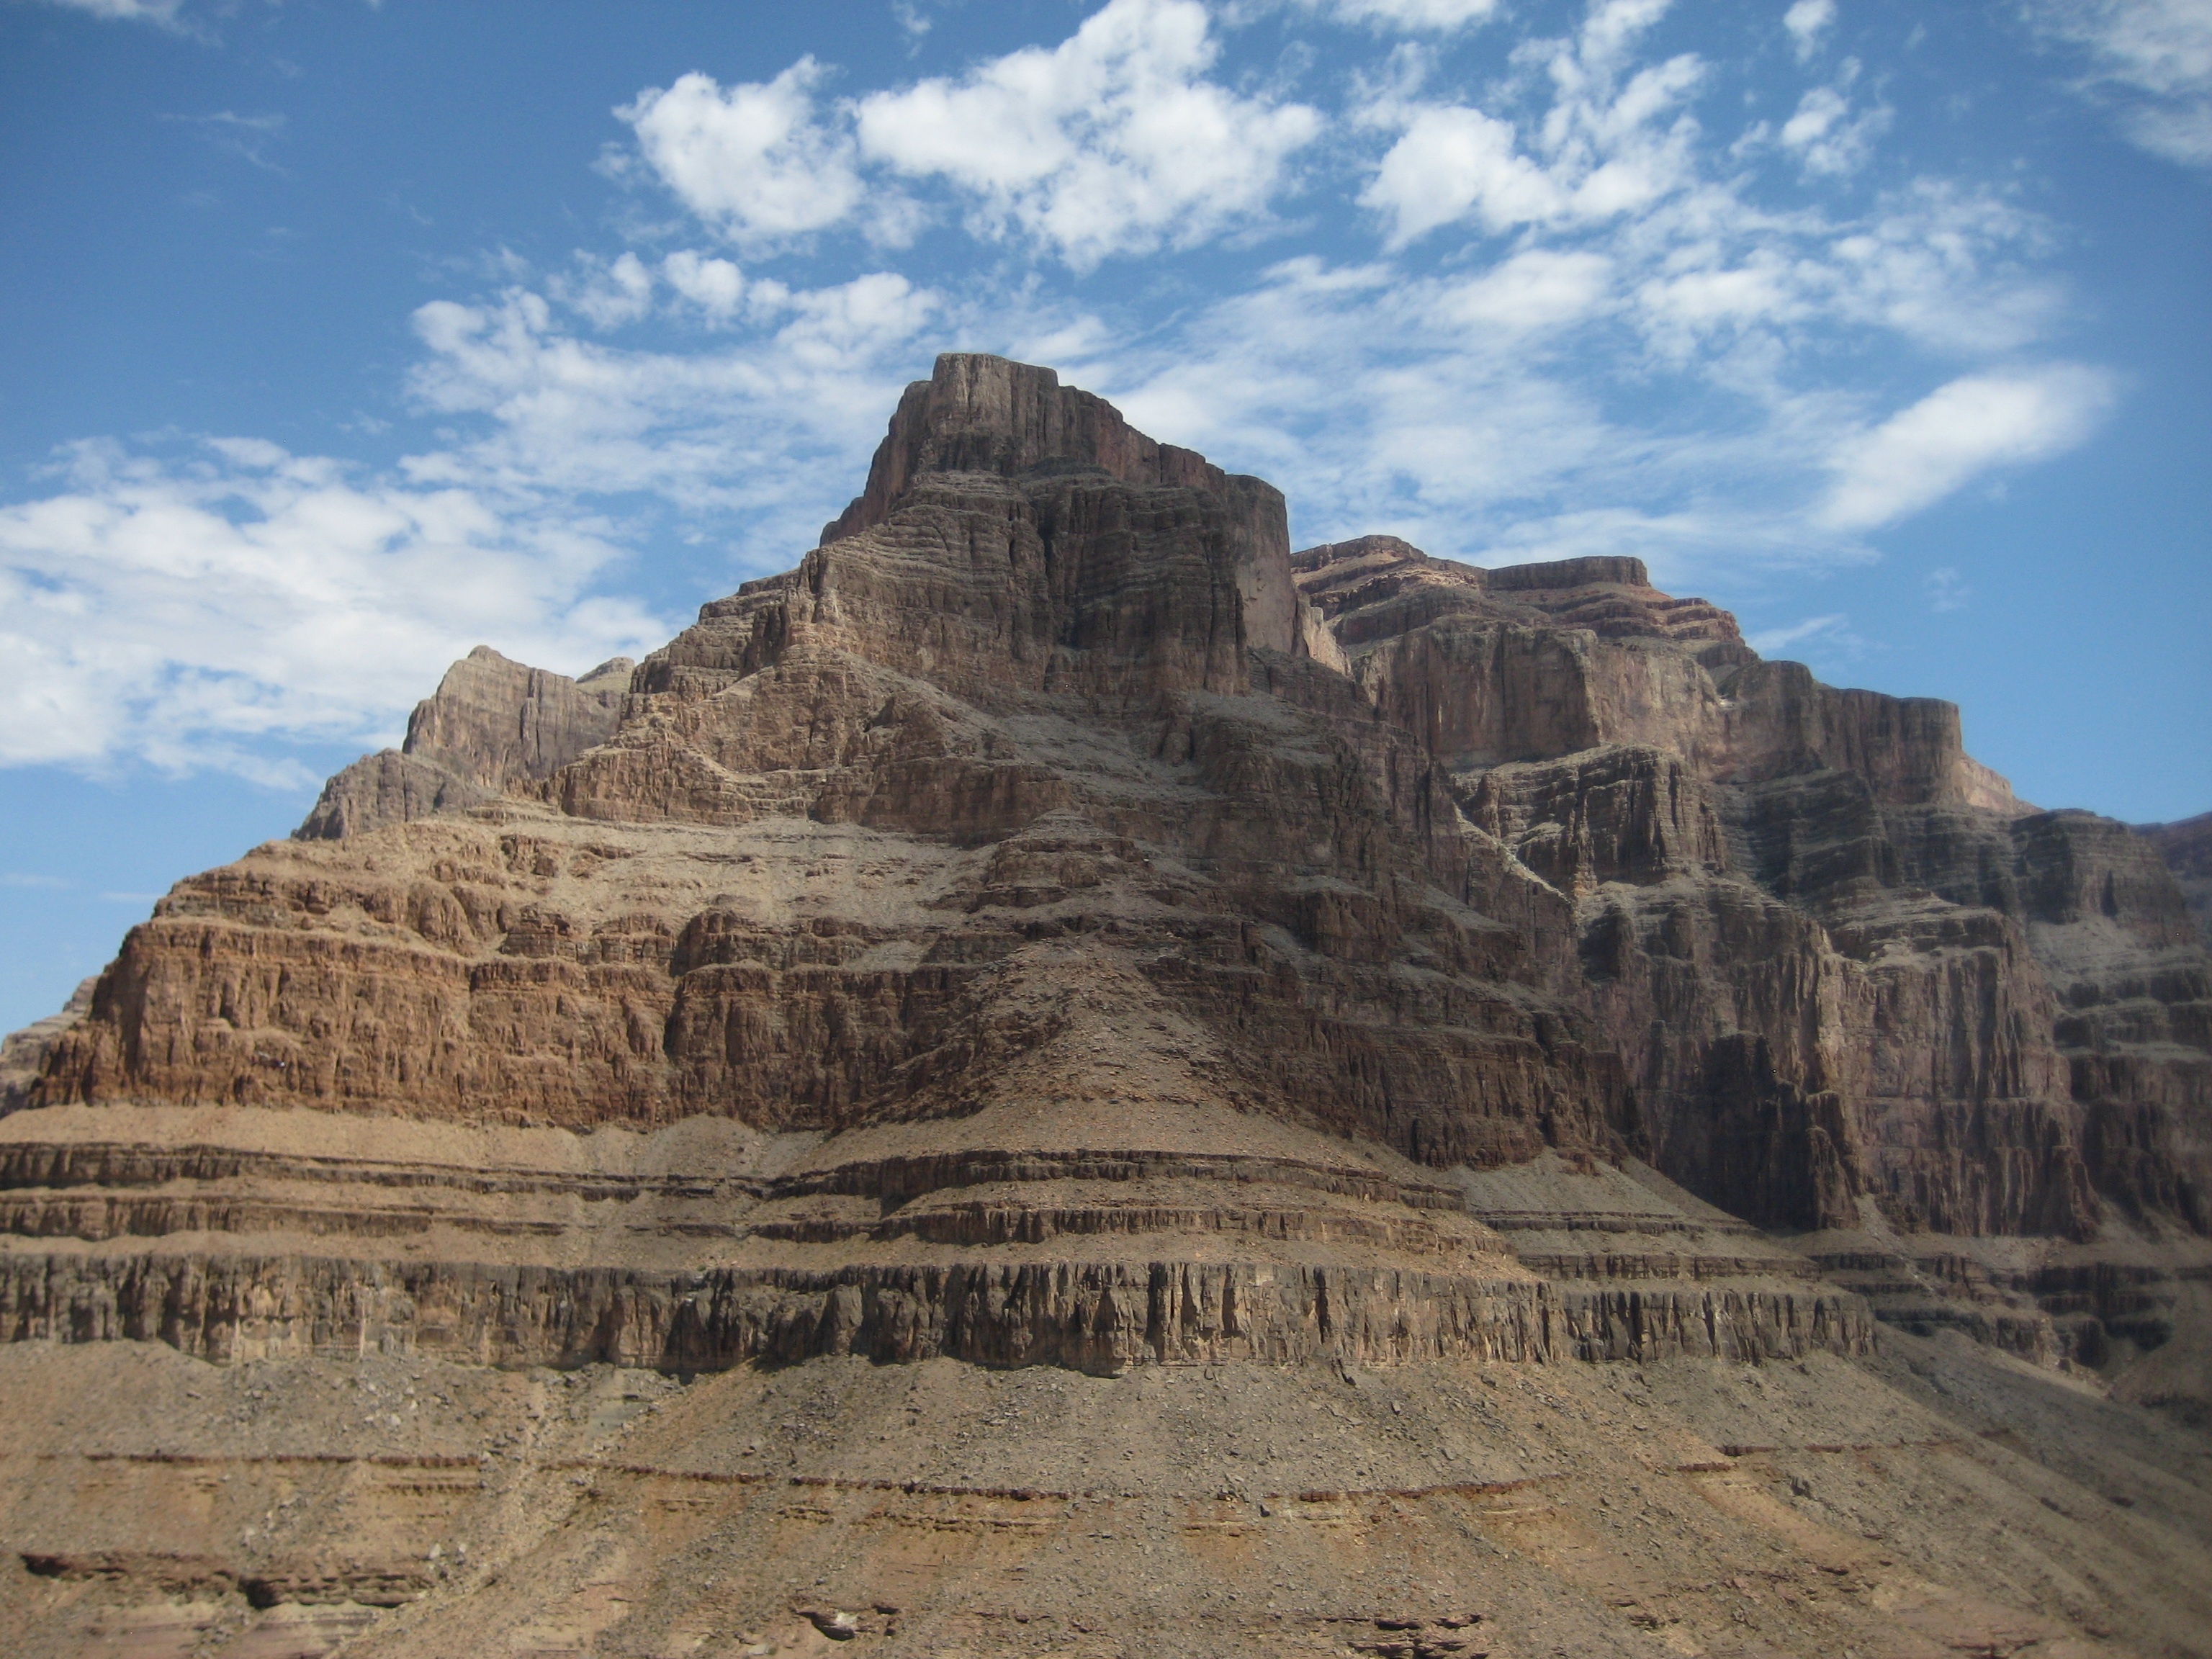
landscape, nature, rock, mountain, valley, monument, formation, cliff, arch, scenery, rock formation, canyon, grand canyon, terrain, national park, geology, badlands, plateau, wadi, butte, landform, ancient history, geographical feature, mountainous landforms